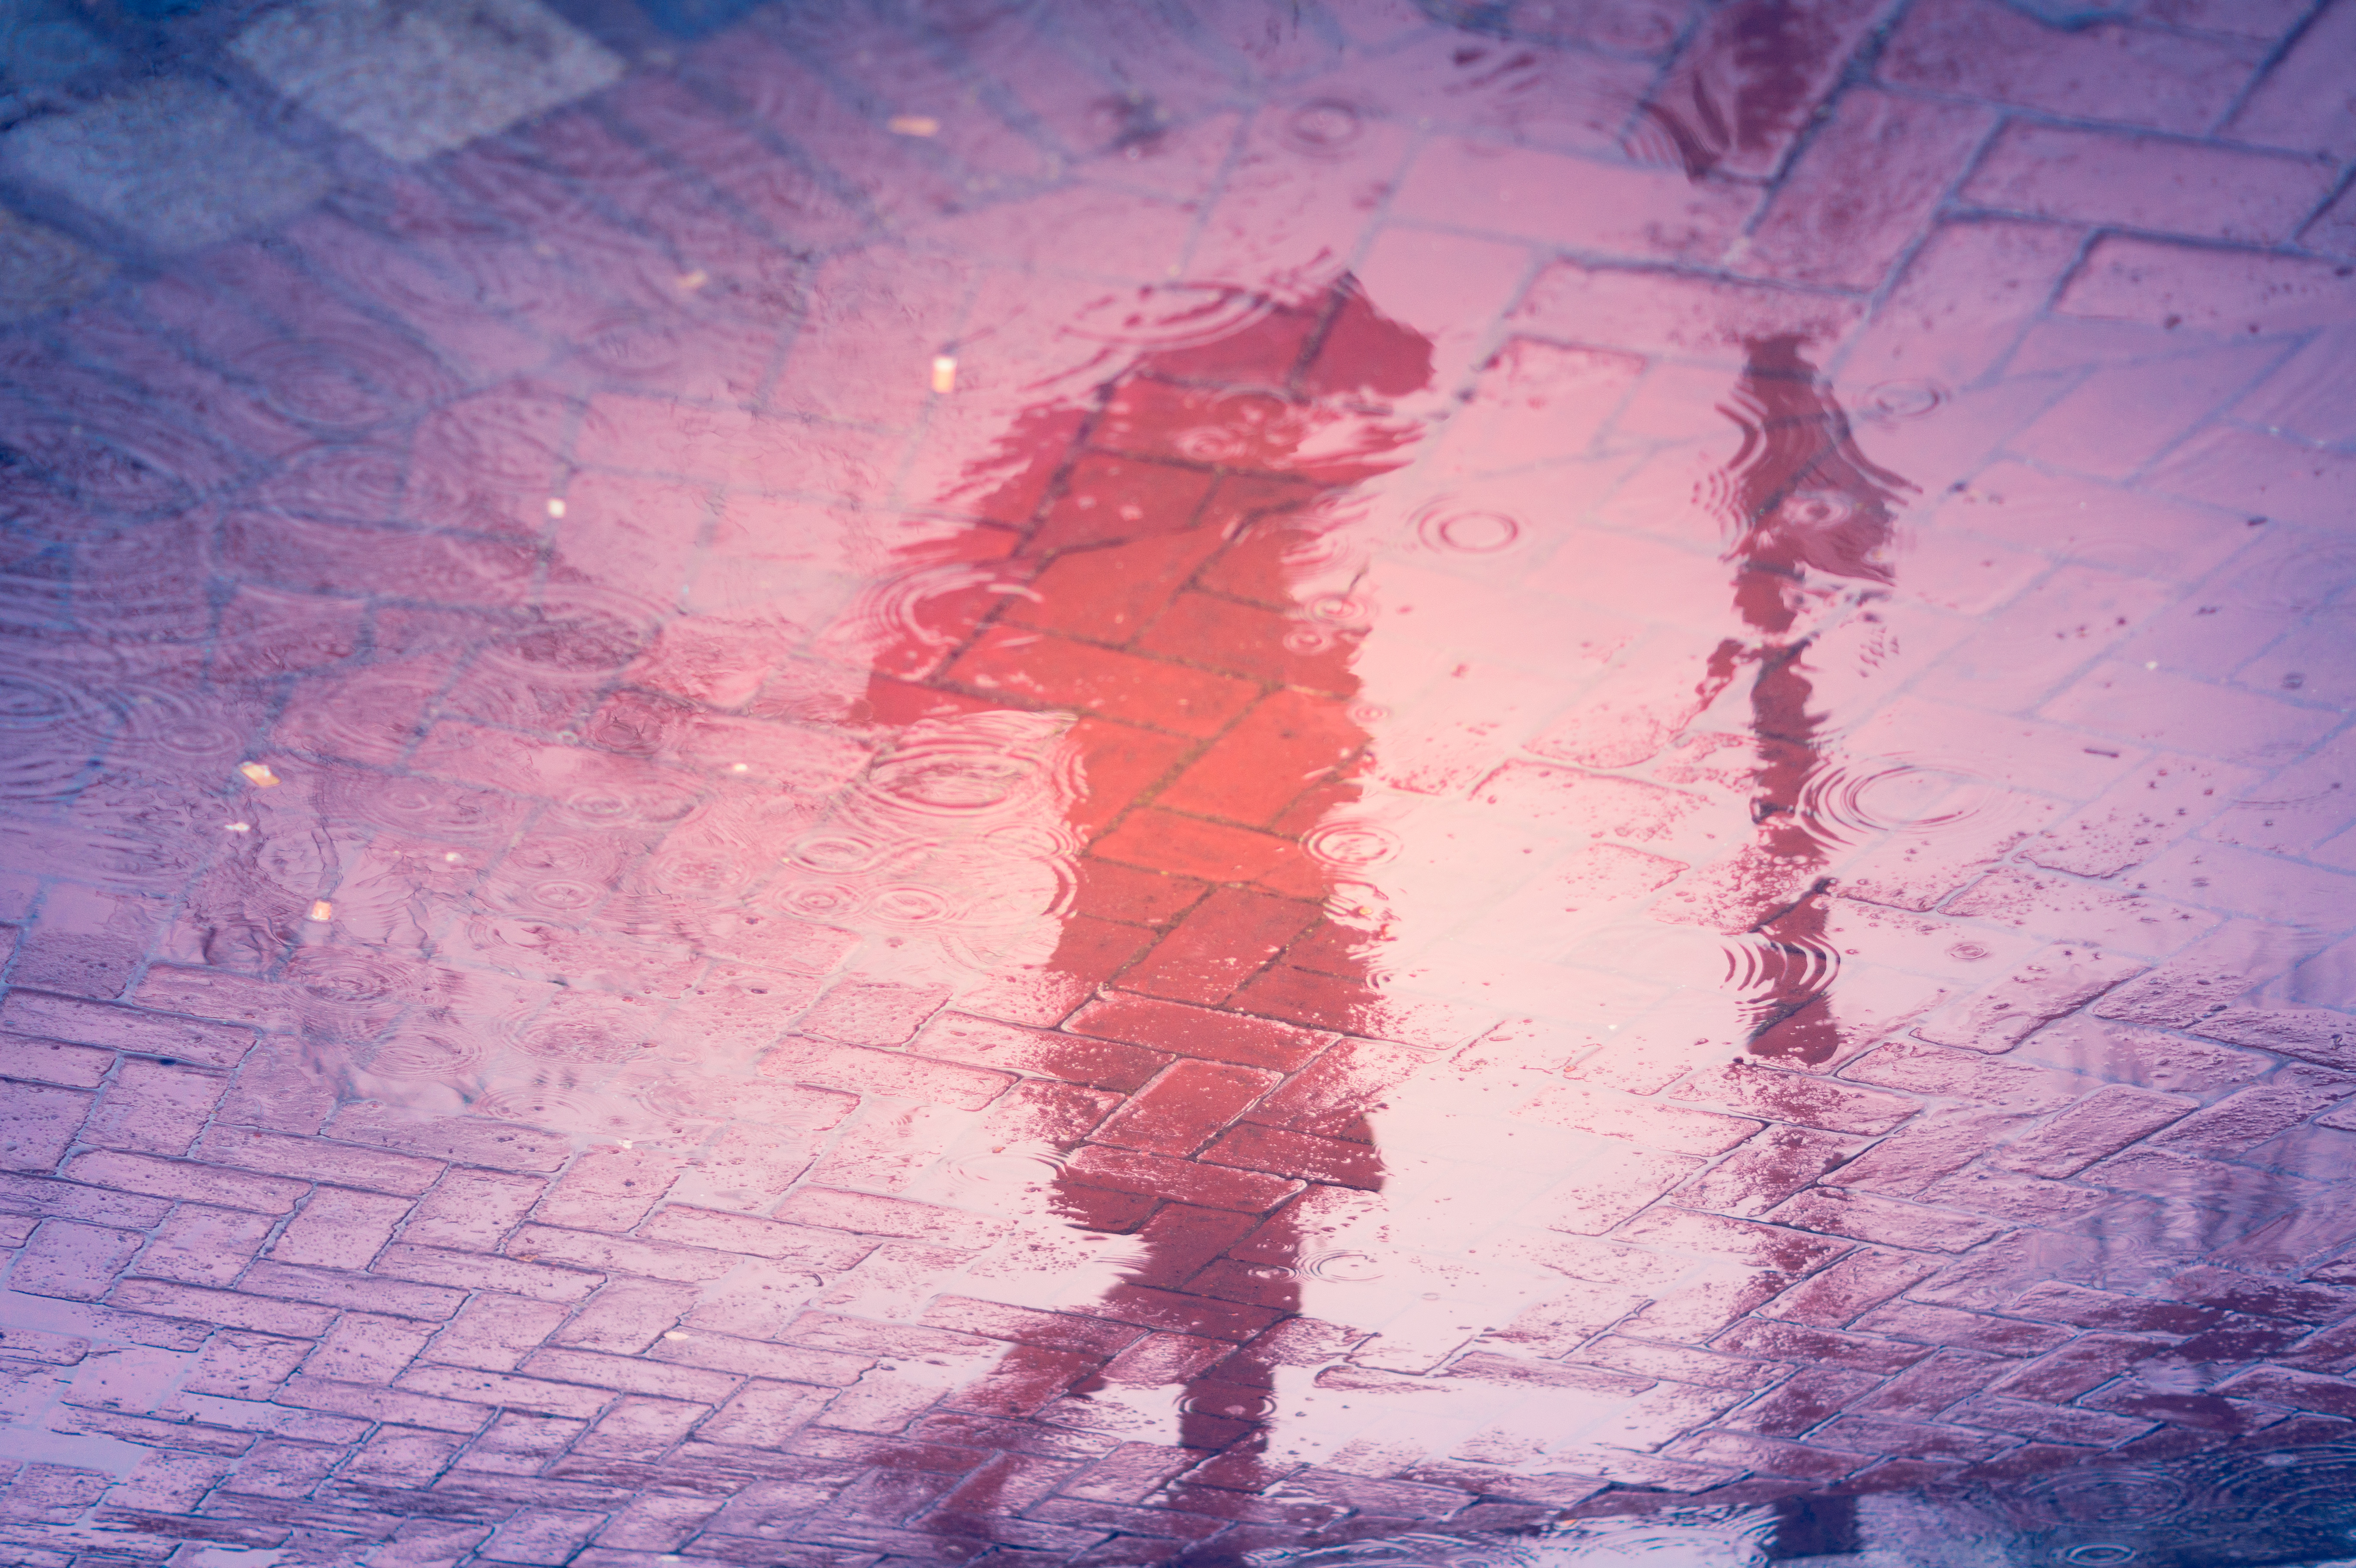
street, photography, texture, rain, purple, atmosphere, dslr, reflection, red, puddle, umbrella, color, human, blue, rainy, candid, art, drops, germany, sony, day, bavaria, fine, streetscene, alpha, shape, melancholy, franconia, nuremberg, sonystreetphotographer, 58, element, n rnberg, melancholia, acrylic paint, computer wallpaper